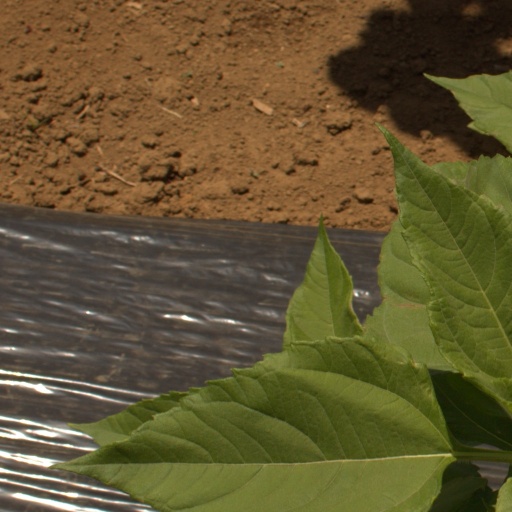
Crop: Jerusalem artichoke